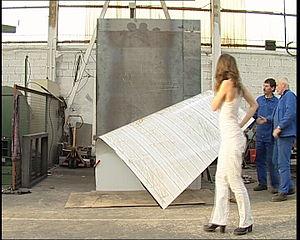
Morgane TschiemberEspañol: la escultora francesa Morgane Tschiember (nacida en 1976) trabajando.
Morgane Tschiember est une sculptrice française, née à Brest en 1976.